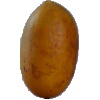
Label: Cucumber Ripe 2